List of Rajputs

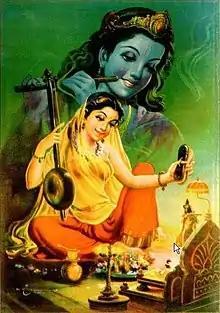
Painting of Saint Mirabai

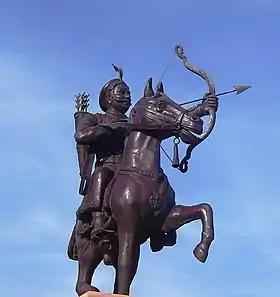
Prithviraj Chauhan, King of Ajmer

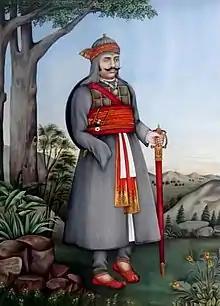
Rana Sanga, king of Mewar

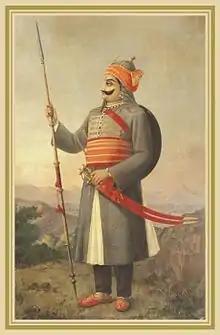
Maharana Pratap of Mewar, by Raja Ravi Varma

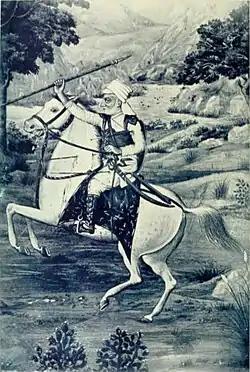
Durgadas Rathore, by Har Bilas Sarda

List of notable Rajputs during the pre-British era, ordered chronologically by reign.